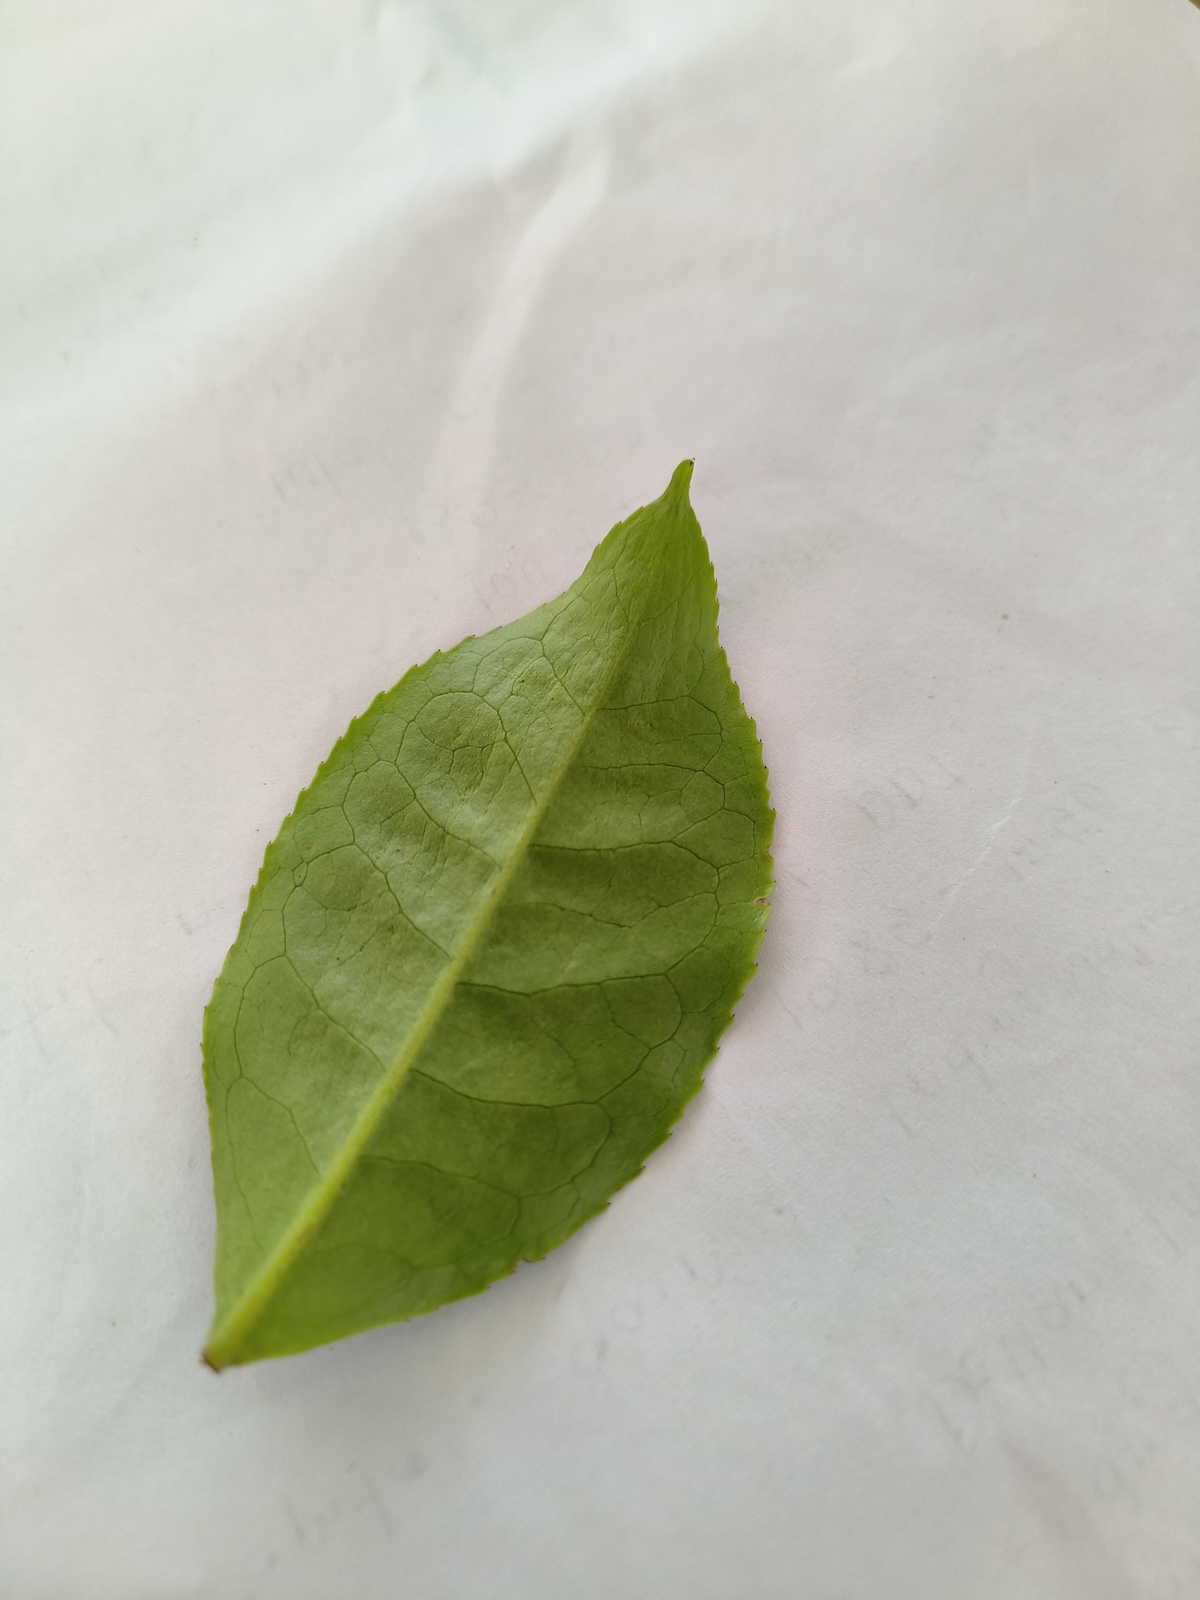
Label: Healthy leaf